Robin Grammer Jr.

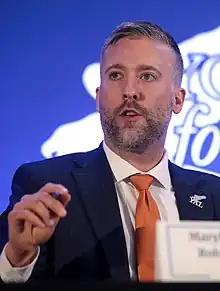
Grammer at the 2022 Hazlitt Summit hosted by Young Americans for Liberty Foundation

Robin L. Grammer Jr. (born June 19, 1980) is an American politician who is currently a member of the Maryland House of Delegates representing District 6 in southeast Baltimore County. He is a lifelong resident of Maryland and a member of the Republican Party.